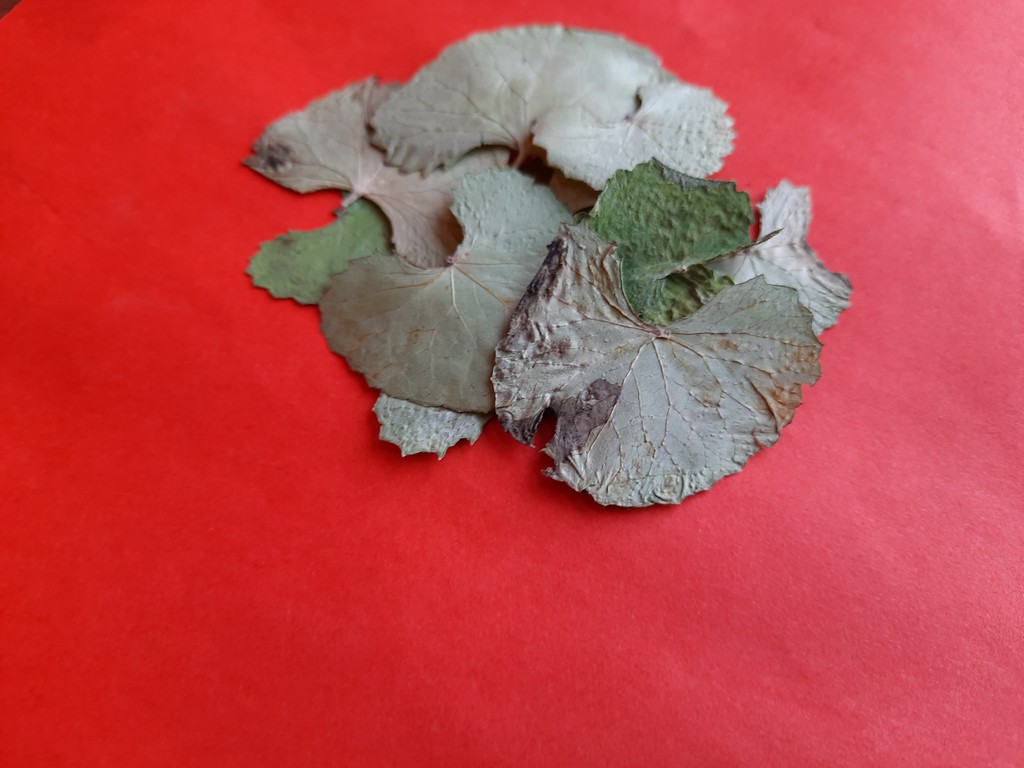
Label: Dried